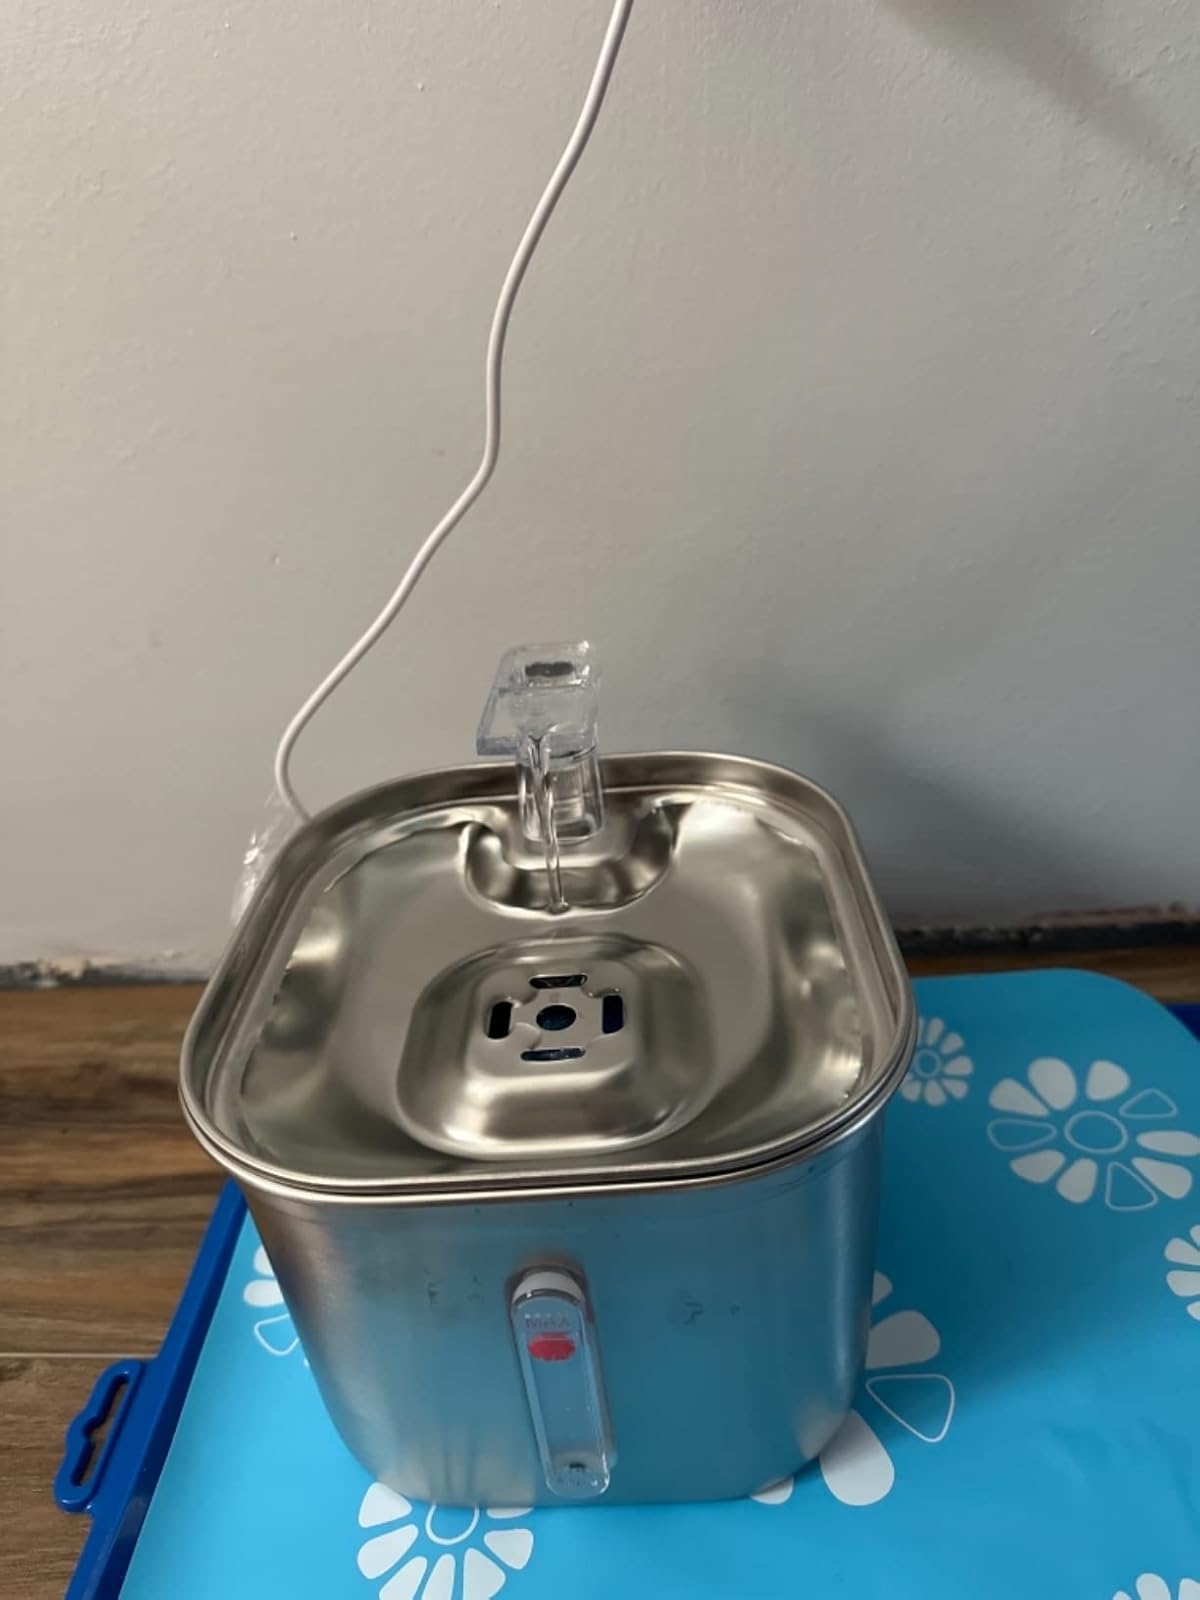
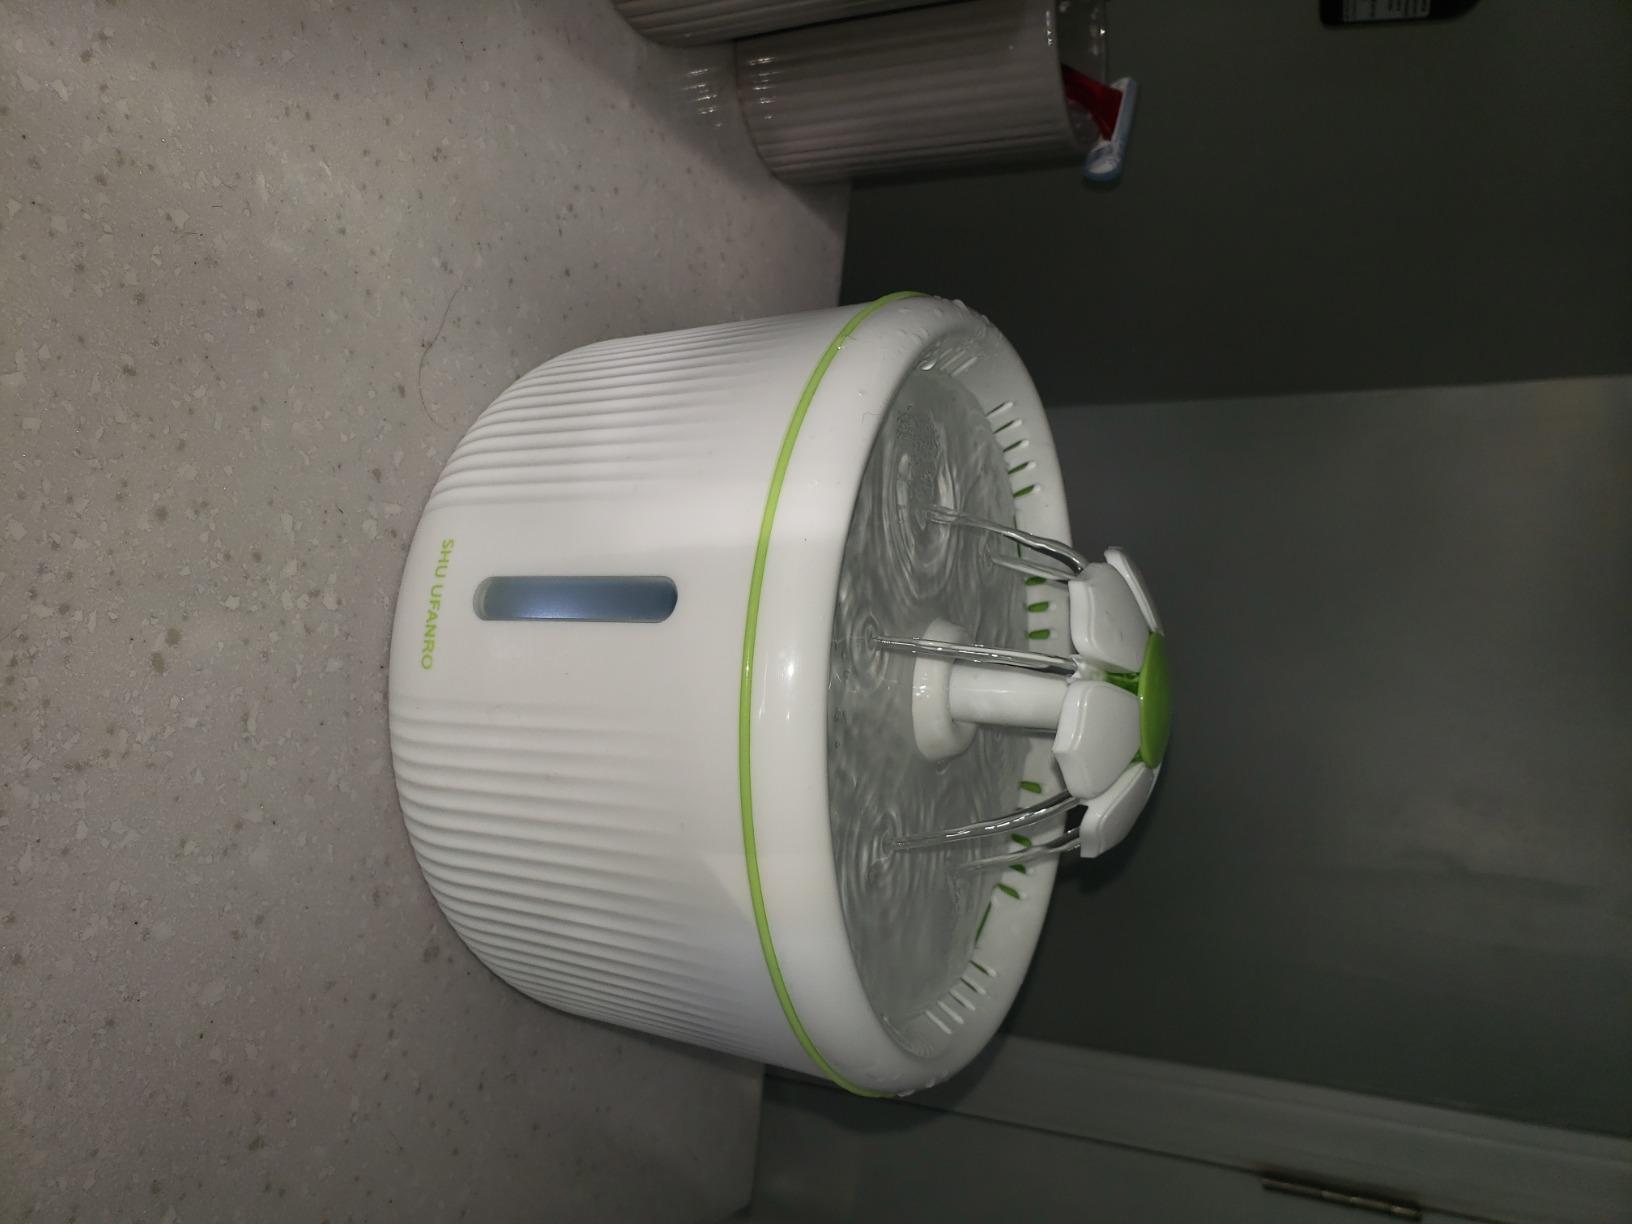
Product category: items_bowl
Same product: no